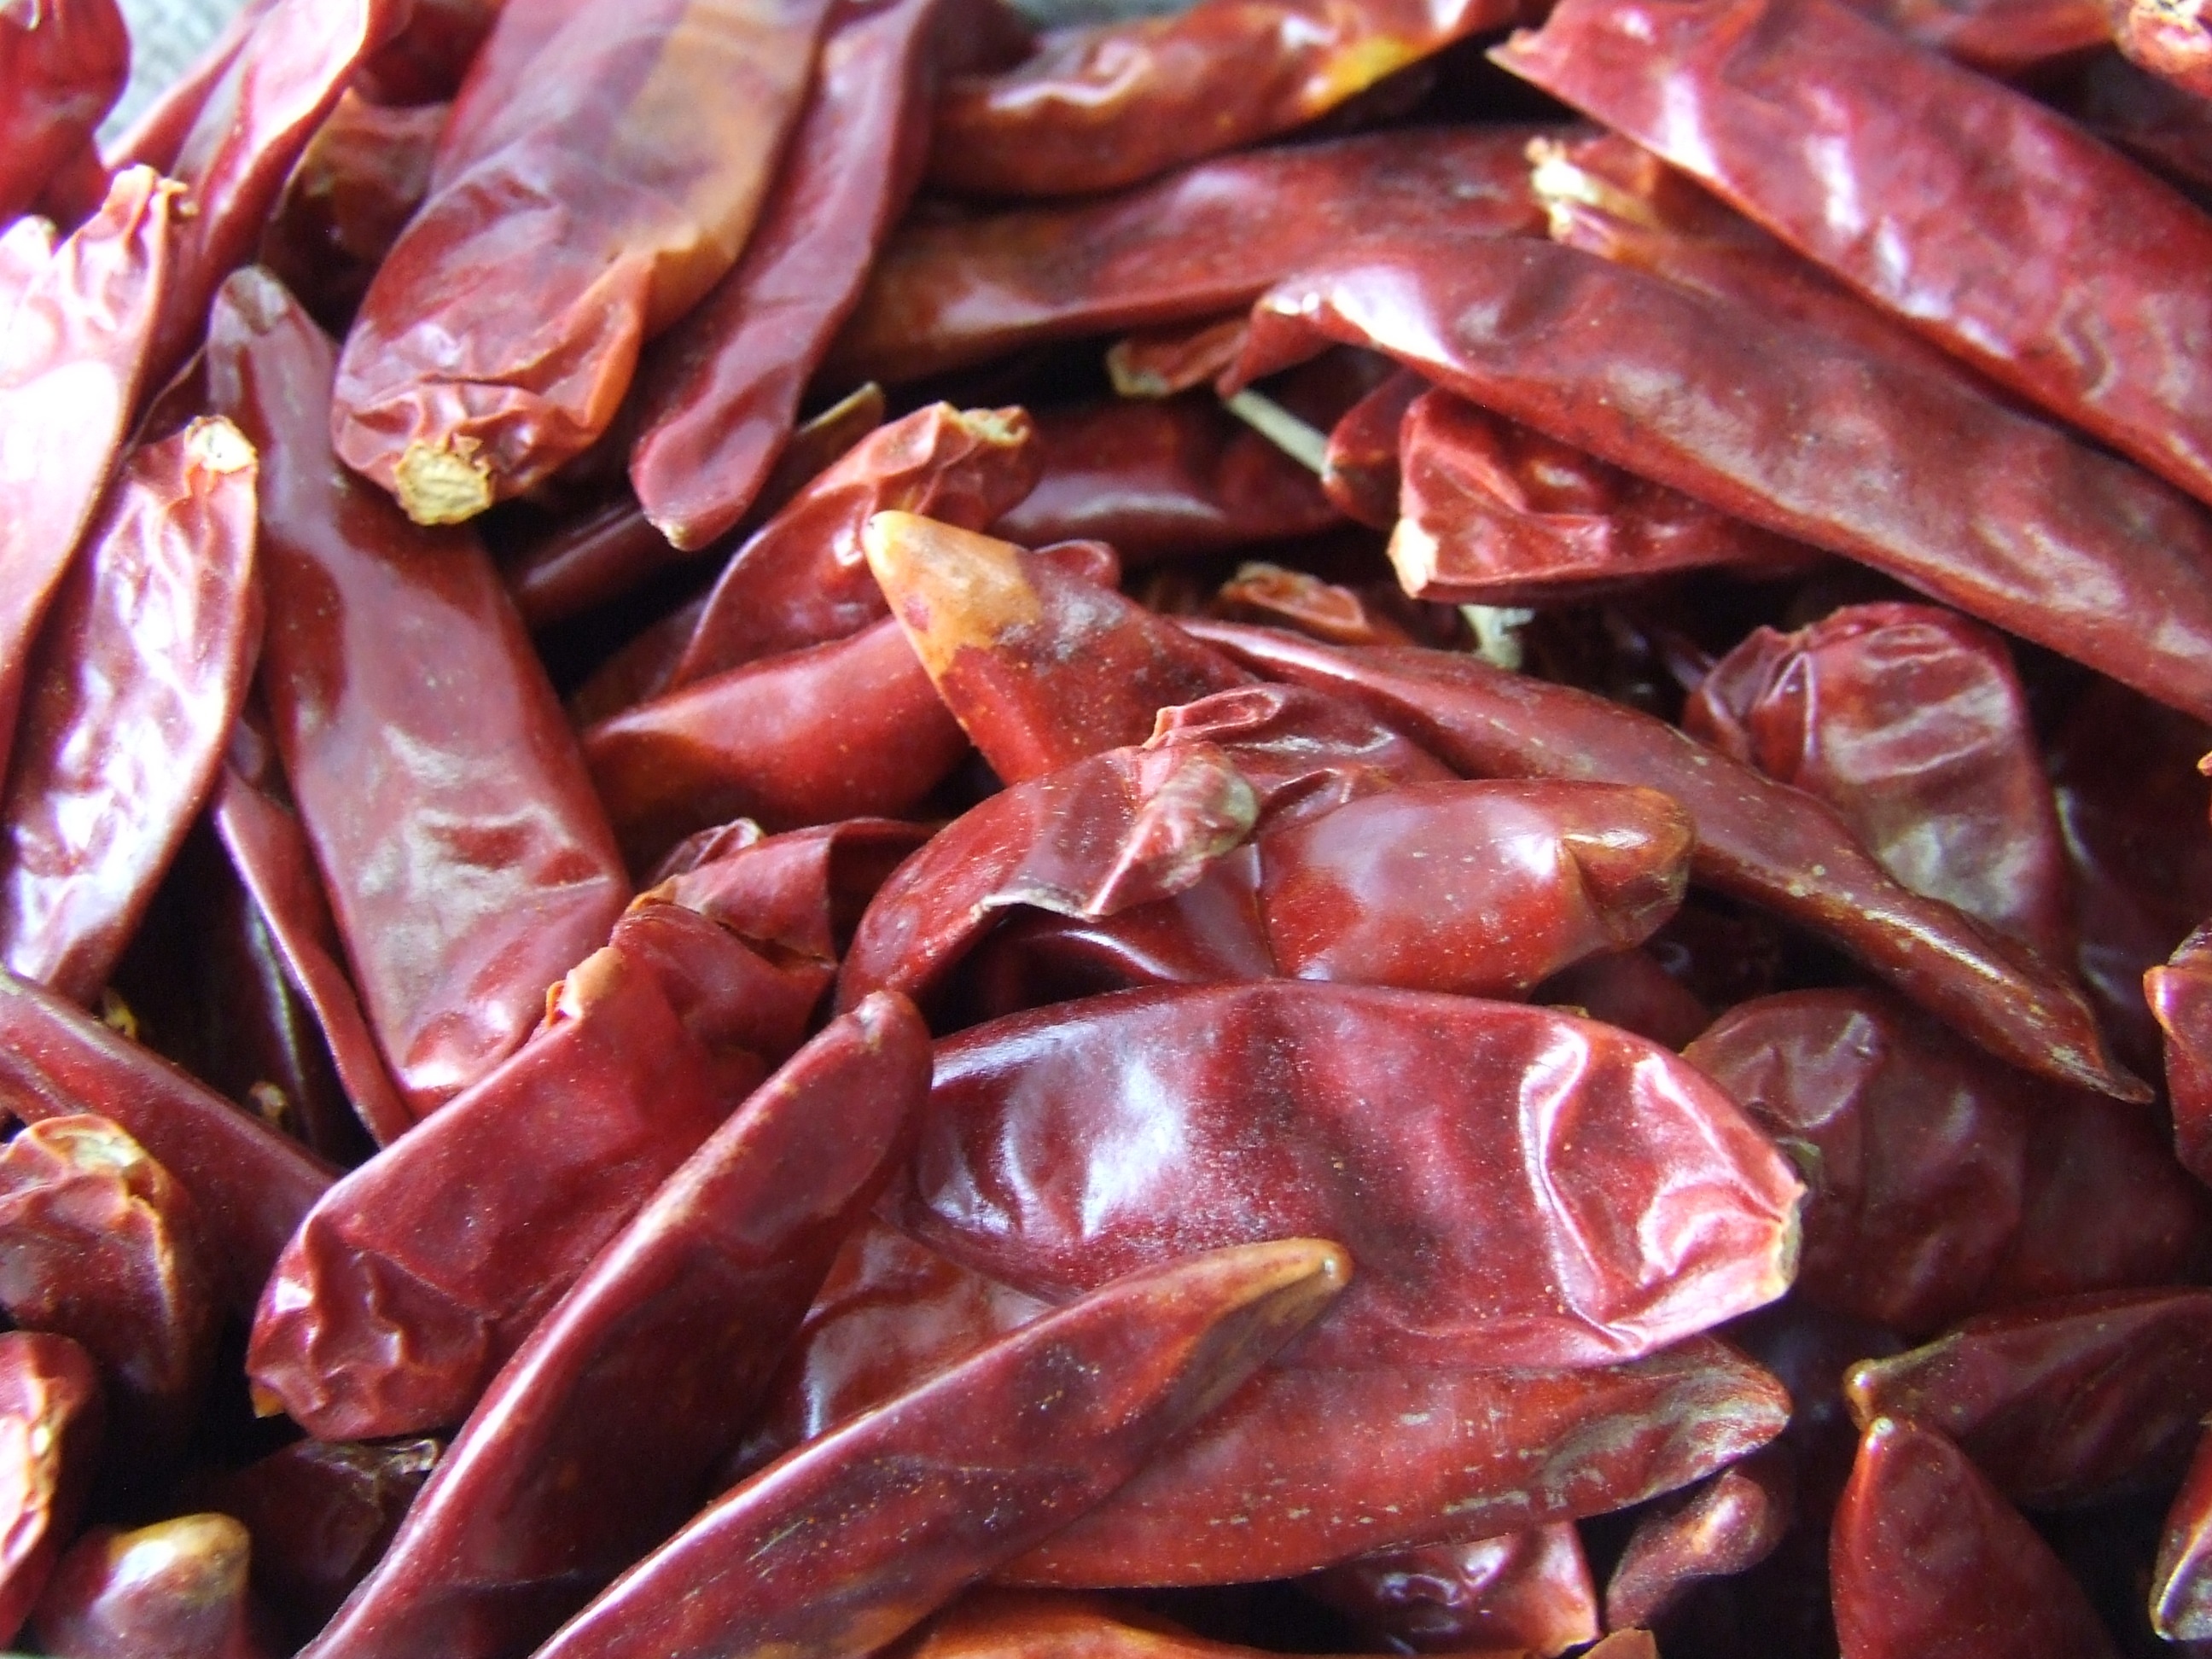
plant, dish, food, pepper, red, cooking, produce, vegetable, paprika, flowering plant, shallot, chili pepper, date palm, cayenne pepper, land plant, common bean, peppery